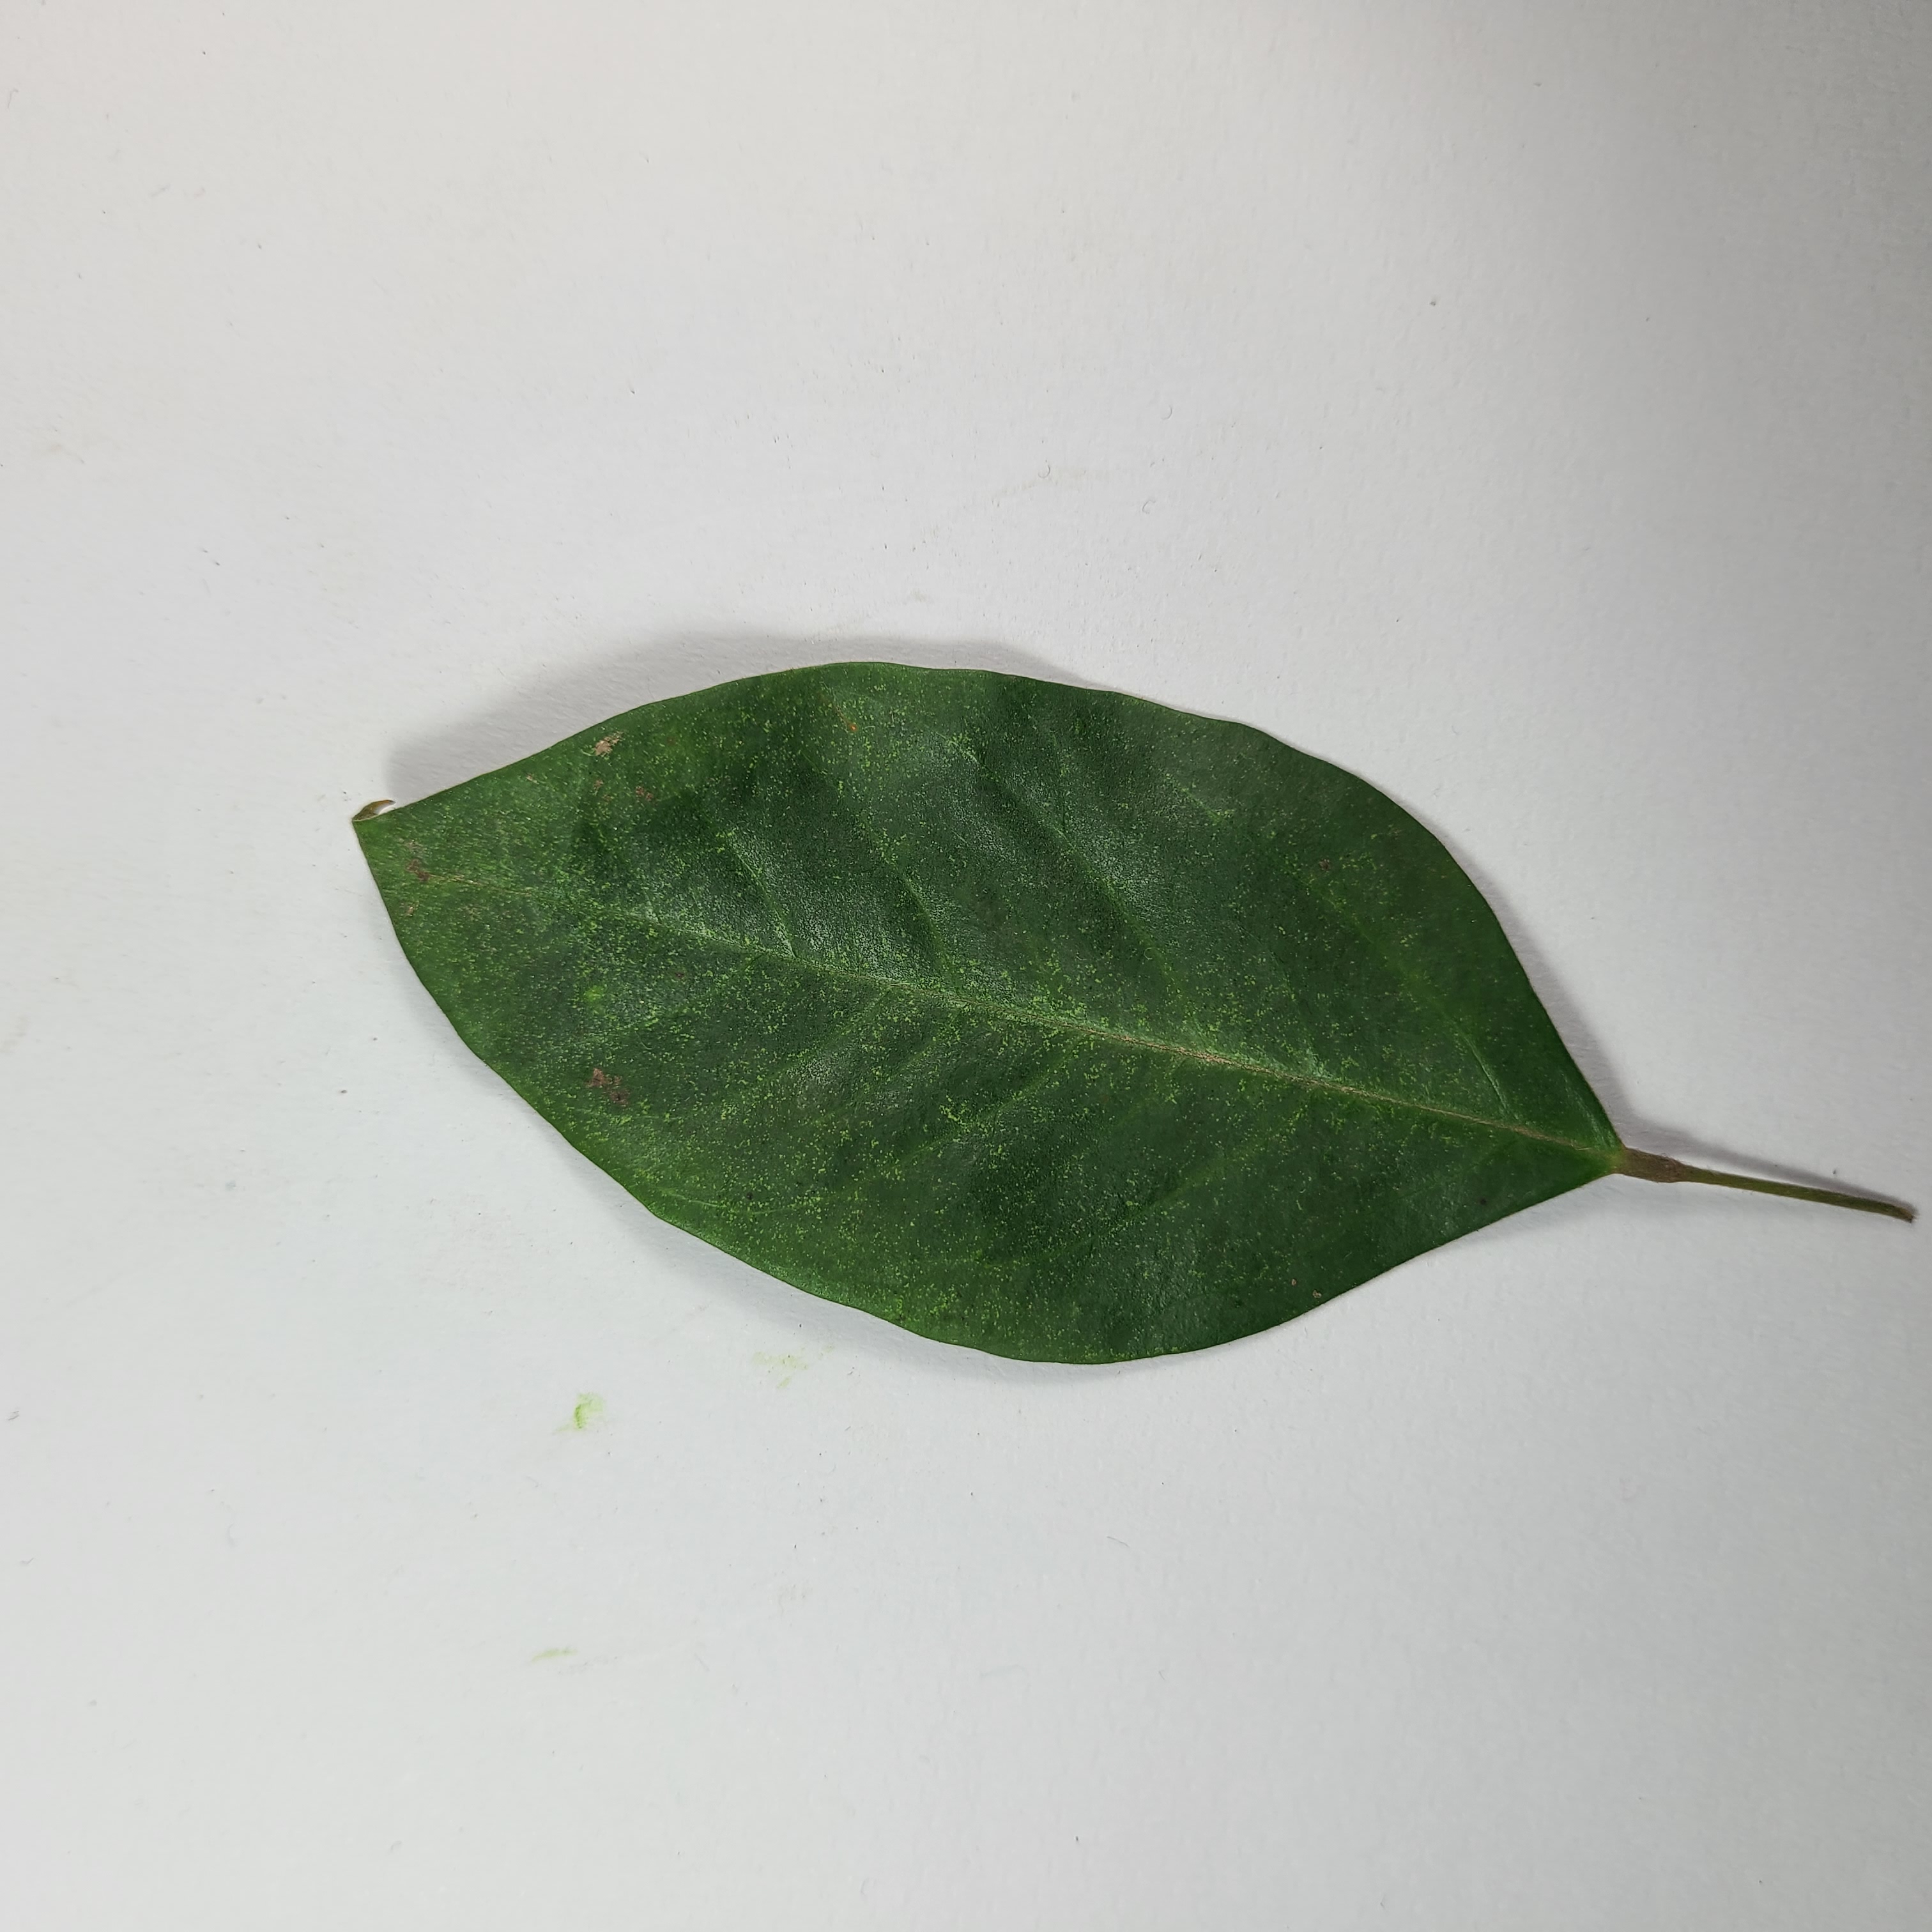
Label: Healthy Leaves